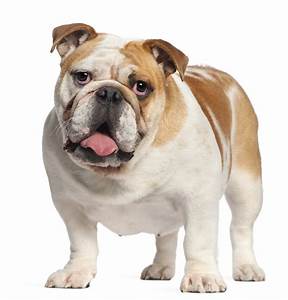
Label: cane